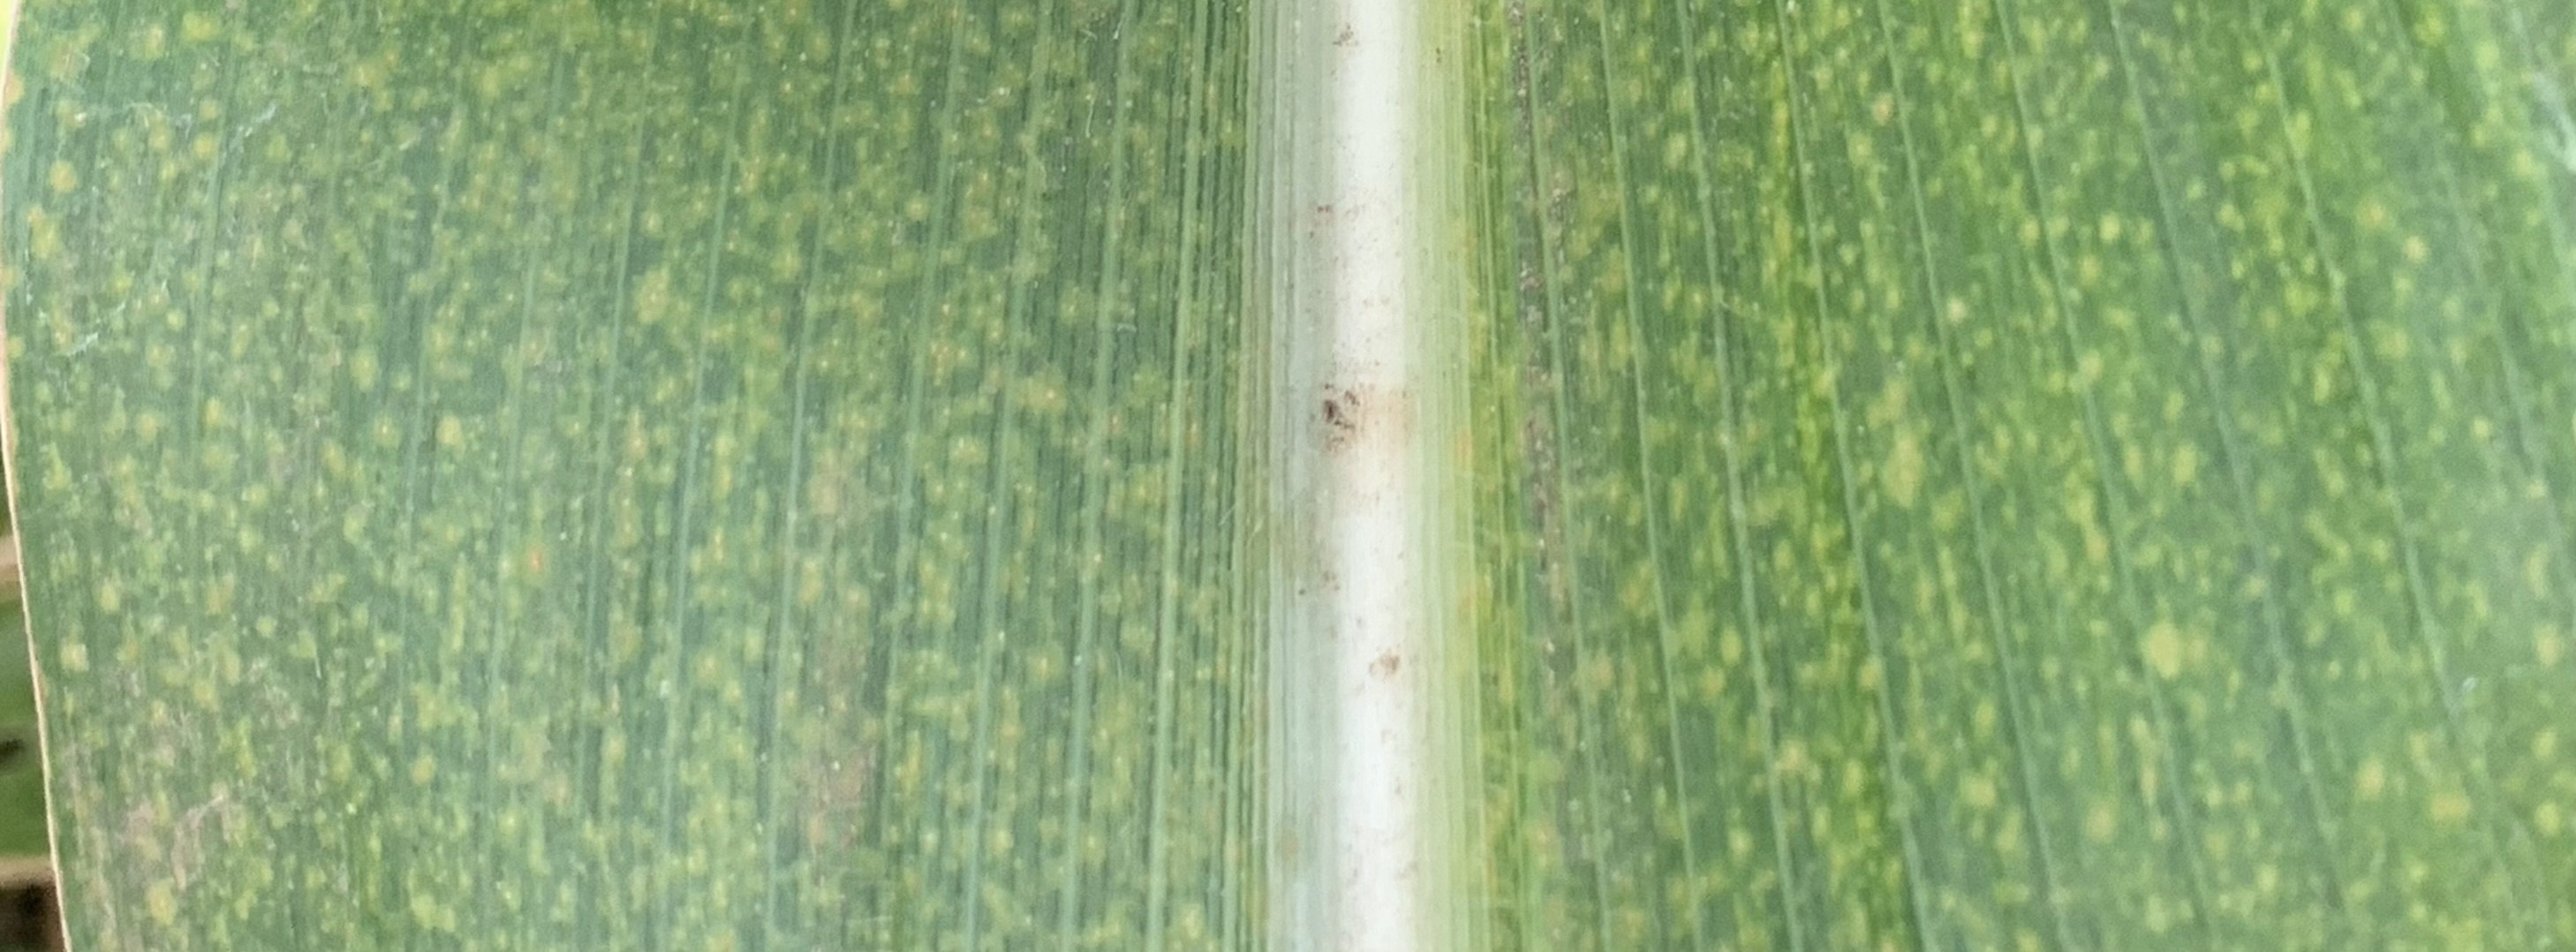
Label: MLN